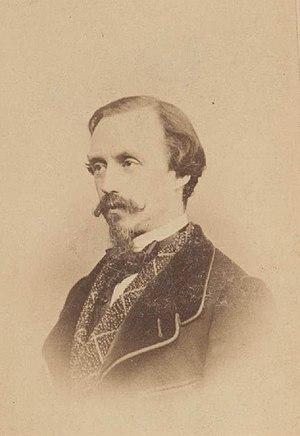
Pedro de Madrazo y Kuntz, né le 11 octobre 1816 à Rome et mort le 30 août 1898 à Madrid, est un écrivain, poète, critique d'art et peintre espagnol. Il est, avec Gregorio Cruzada Villaamil et Valentín Carderera, l'un des plus grands historiens de l'art spécialisés dans la peinture espagnole du XIXᵉ siècle, et l'un de ceux qui ont le plus contribué à l'étude des œuvres du musée du Prado et à son rayonnement.